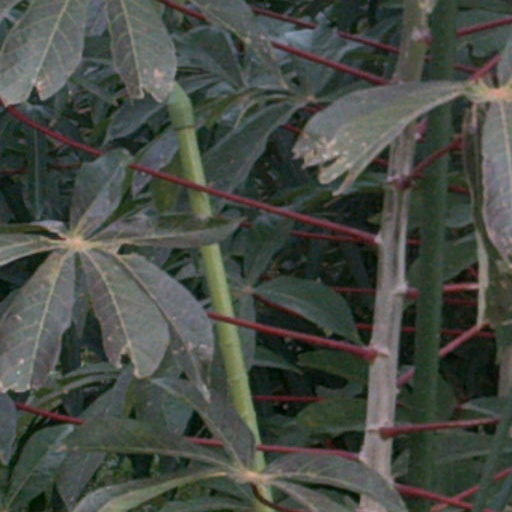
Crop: cassava